Copenhagen Fire of 1728

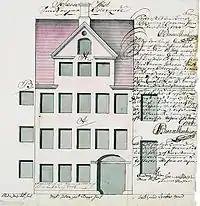
One of Johan Cornelius Krieger's fire houses

The term (English: 'fire houses') today refer to a type of townhouses that was built in large numbers in the years immediately after the fire. Many of them were modelled on generic renderings made by Johan Cornelius Krieger with inspiration from Christof Marselis. The houses are two or three storeys high, five bays wide and have a prominent wall dormer. The façade towards the street is in brick while the rest of the house has timber framing. They are typically painted in bright colours. Well-preserved examples are today found in locations such as Gråbrødretorv and Gammel Mønt.